Describe the emotion expressed in this image:  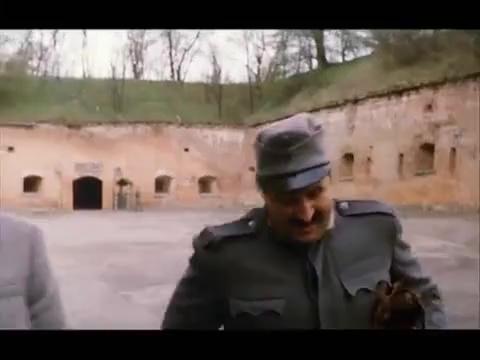
This person displays Fear, valence and arousal with low intensity.